Plaza de Andalucía

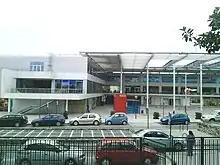

Plaza de Andalucía is a plaza in Algeciras, Spain. It is located close to the historic centre of the city, just south of the Kursaal, and adjacent to two major roads, the Cadiz-Malaga Road and Avenida de Blas Infante. In 2007 it was remodeled to house a shopping mall, business offices and subterranean car park. The Metropolitan Transportation Consortium Gibraltar, regulator of public transport in the county, and municipal television station Onda Algeciras are based in the Plaza de Andalucía.